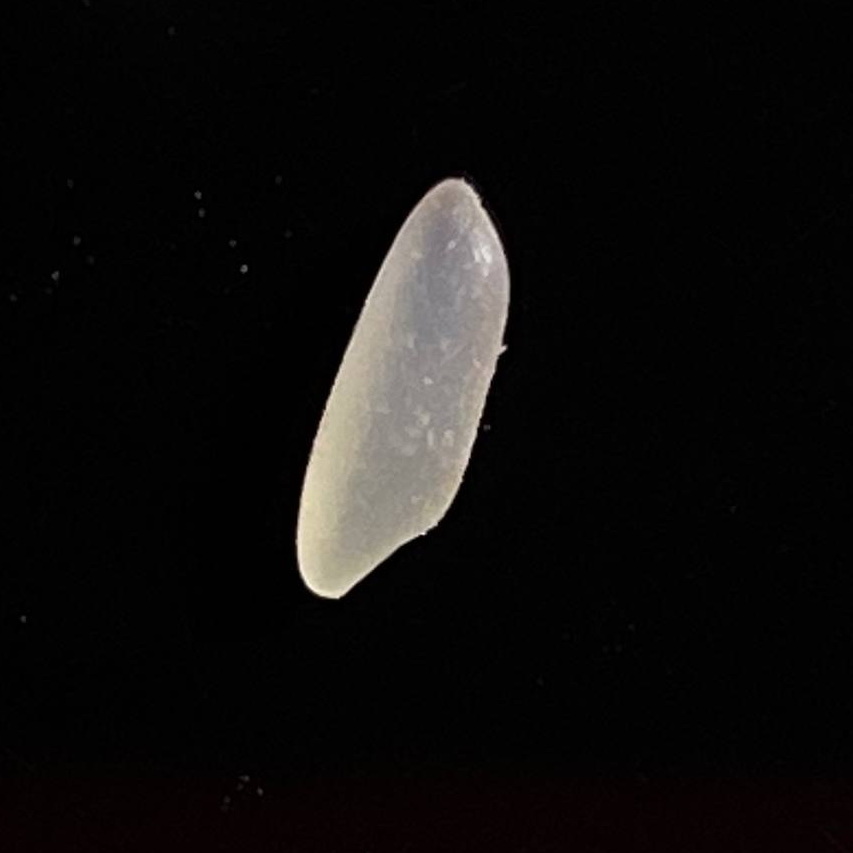
Rice variety: Katarivog